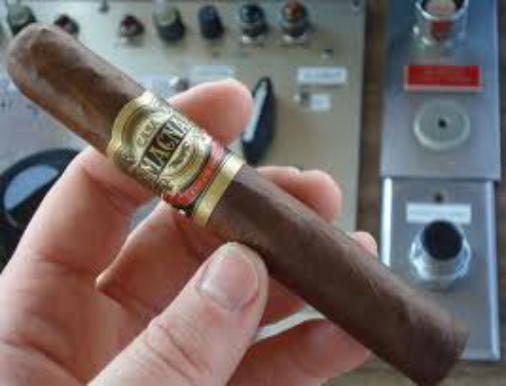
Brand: Casa Magna
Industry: Necessities